Anomaly (series)

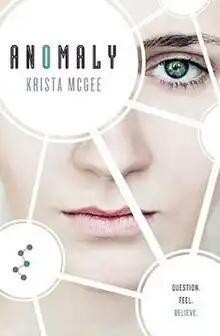
Cover for the first book, Anomaly

Anomaly is a 2013 dystopian science-fiction Christian trilogy by Krista McGee, published through Thomas Nelson. The first book in the series, "Anomaly", was published on July 9, 2013. The series's second entry, "Luminary", was published on January 7, 2014. A third entry, "Revolution" was published in July 2014. The series follows a seventeen-year-old girl living in a post-apocalyptic society that punishes the expression of emotion.